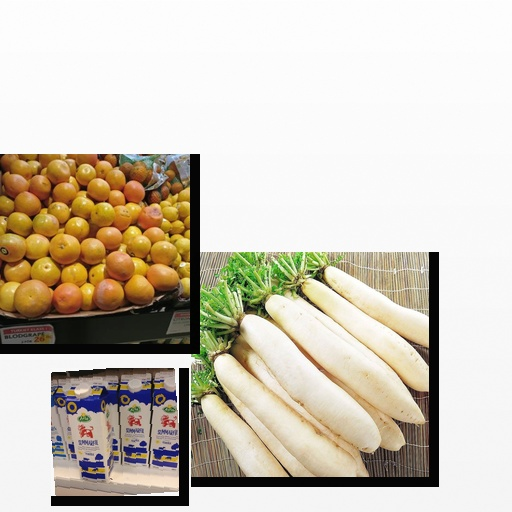
Food items: radish, sour_milk, red_grapefruit